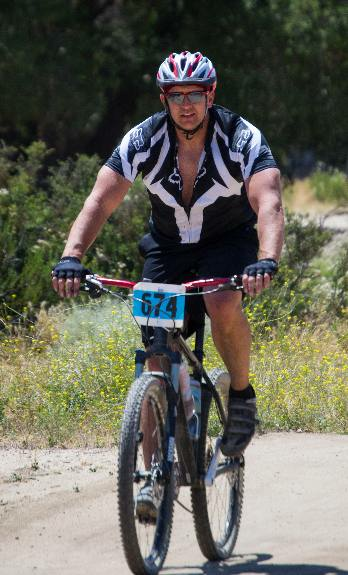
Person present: Yes